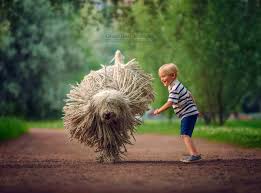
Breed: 318-n000115-komondor